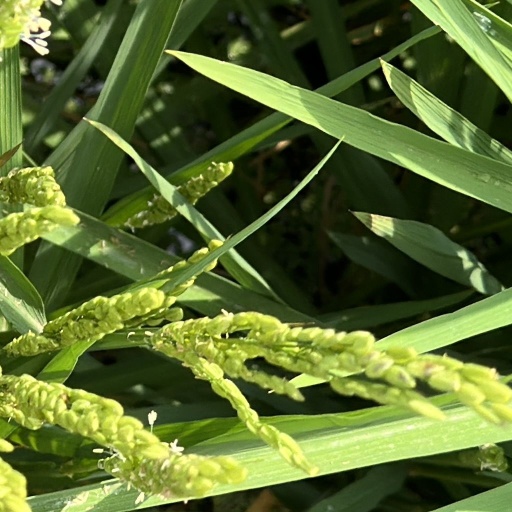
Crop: rice